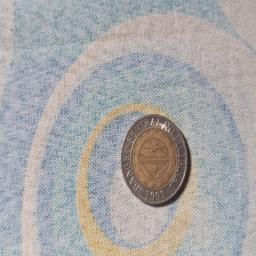
Label: 10_Old_Back